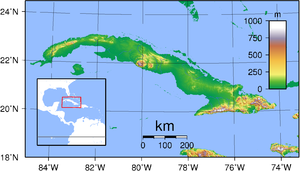
La sierra del Rosario est un système montagneux de moyenne altitude à l'extrémité ouest de l'ile de Cuba. C'est la partie orientale de la cordillère de Guaniguanico dont elle comprend le point culminant, le pan de Guajaibón. Elle est située pour l'essentiel dans la province d'Artemisa et relève des municipalités d'Artemisa, de Bahía Honda, de Candelaria et de San Cristóbal.
La sierra de los Órganos est une chaîne montagneuse de Cuba, la plus occidentale de l'île, dans la province de Pinar del Río. Avec la sierra del Rosario dont elle est séparée par le río San Diego, elle constitue la cordillère de Guaniguanico.